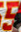
Number: 5